Letaba Rest Camp

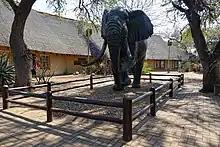
Elephant statue outside the Letaba Elephant Hall

Unique to Letaba amongst camps in Kruger is the Elephant Hall, a small museum dedicated to elephants. It includes sections about elephant biology, behaviour, ecology and evolution. The primary exhibit is the display of the tusks and skulls of the Magnificent Seven, a set of enormous tuskers (elephant bulls with very large tusks). The hall was renovated in 2017 with financial assistance from donors worldwide and design assistance from professor Kevin Todd and his students at the University of the Sunshine Coast in Queensland, Australia.